University of California, San Francisco

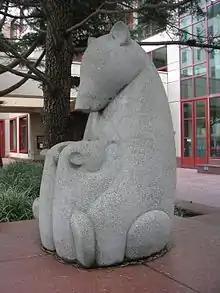
Benny Bufano's Bear and Cub sculpture outside Kalmanovitz Library

Also located on the Mission Bay campus, the Arthur and Toni Rembe Rock Hall was designed by César Pelli and opened in February 2004. The building is named in honor of Arthur Rock and his wife, who made a $25 million gift to the university. Byers Hall serves as the headquarters for the California Institute for Quantitative Biosciences (QB3), a cooperative effort between the UC campuses at San Francisco, Berkeley, and Santa Cruz. The building is named after venture capitalist Brook Byers, co-chair of UCSF's capital campaign that concluded in 2005 and raised over $1.6 billion.